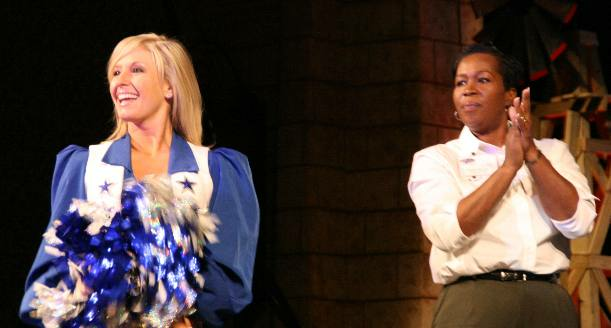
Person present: Yes